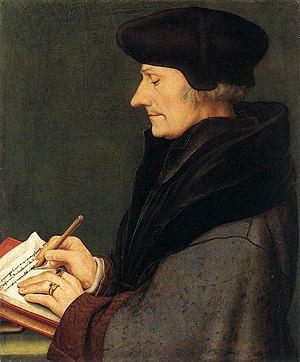
La correspondance est un échange de courrier généralement prolongé sur une longue période.
La correspondance d’Érasme est une source historique et documentaire essentielle pour la connaissance de la République des Lettres à l'époque de Humanisme en Europe.
L'humanisme, terme créé à la fin du XVIIIᵉ siècle et popularisé au début du XIXᵉ siècle, a d'abord et pendant longtemps désigné exclusivement un mouvement culturel, philosophique et artistique prenant naissance au XIVᵉ siècle dans l'Italie de la Renaissance, puis se développant dans le reste de l’Europe. Moment de transition du Moyen Âge aux Temps modernes, ce mouvement est en partie porté par l'esprit de laïcité qui resurgit alors, point de départ d’une crise de confiance profonde qui affecte l'Église catholique.
Le programme Erasmus, généralement appelé Erasmus, est un programme d'échange d'étudiants et d'enseignants entre les universités, les grandes écoles européennes et des établissements d'enseignement à travers le monde entier. Ce programme fait partie de l'Espace européen de l'enseignement supérieur. C'est un sous-ensemble du programme Éducation et Formation tout au long de la vie / Lifelong Learning. Le nom du programme est un rétroacronyme basé sur le nom du moine humaniste et théologien néerlandais Érasme.
Ad fontes est une expression latine qui se traduit par « aux sources » utilisée comme devise des humanistes du début de l'époque moderne appelant à un retour à l'étude des textes originaux, en particulier des auteurs grecs et latins mais aussi de la Bible dans ses versions anciennes.